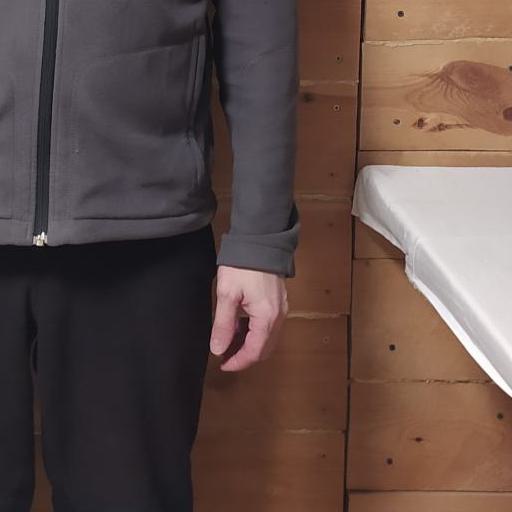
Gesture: no_gesture